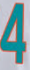
Number: 4